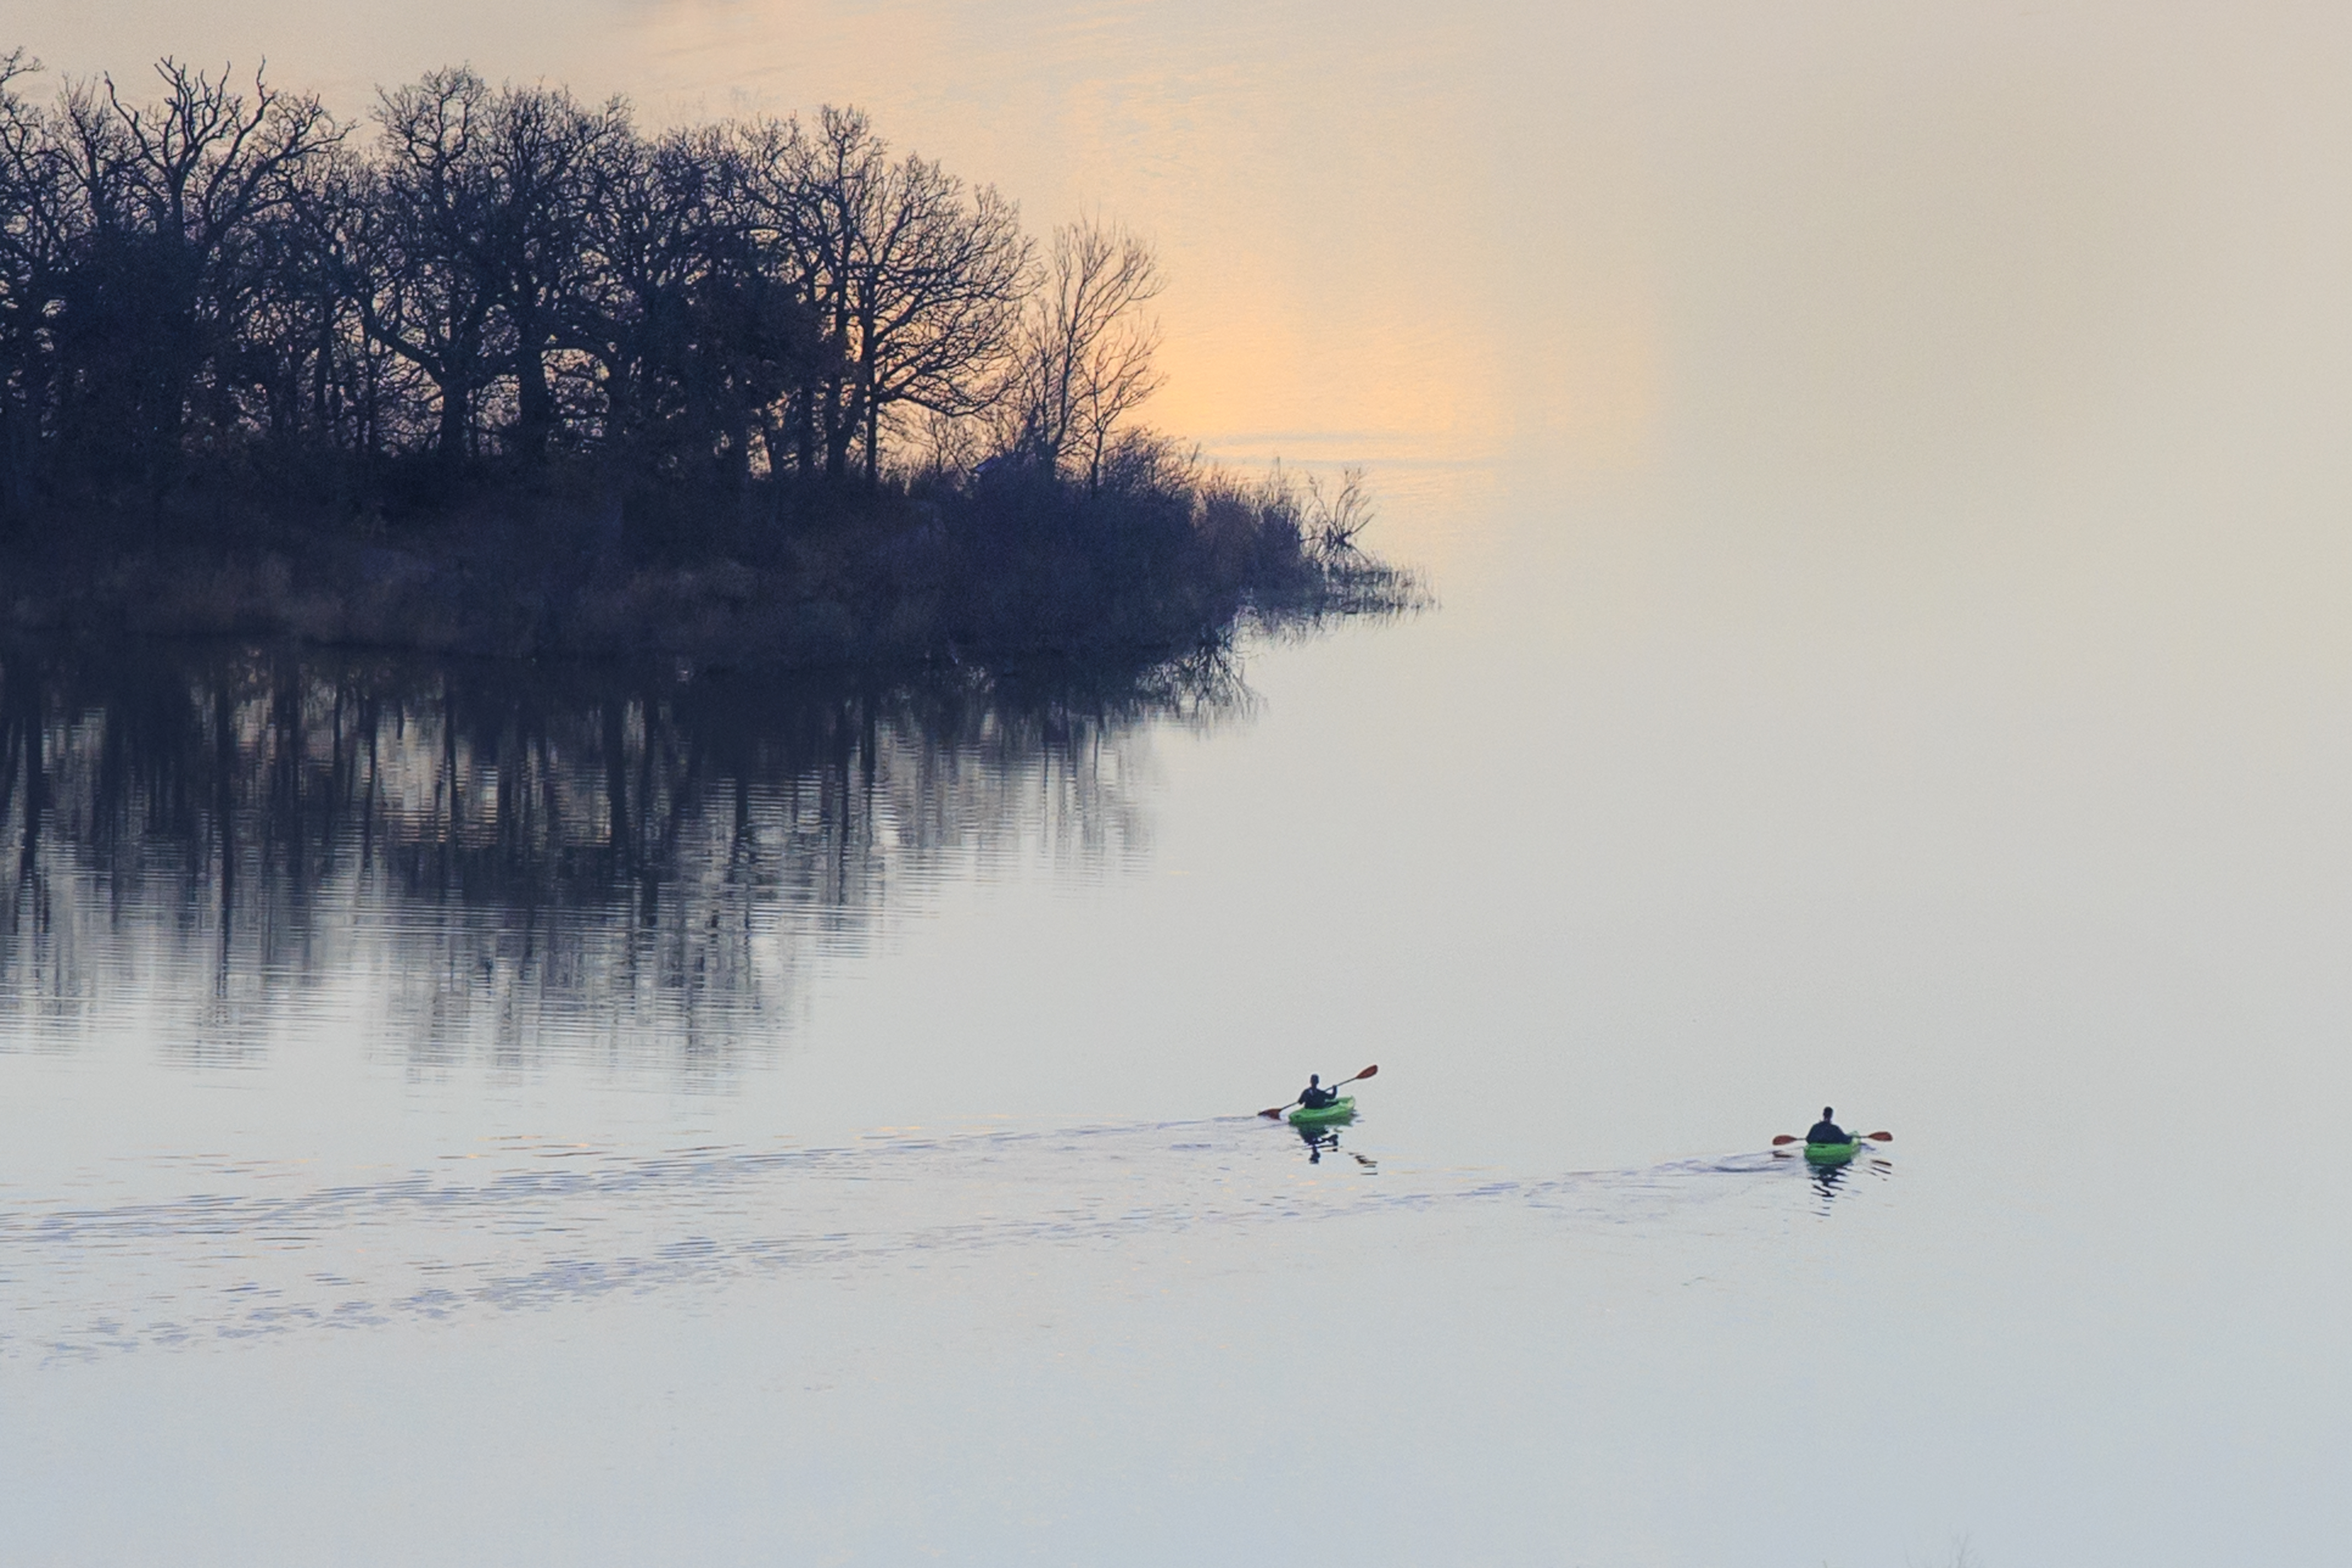
mountain, snow, winter, weather, kayak, season, oklahoma, larrysmith, wichitamountains, lakequanahparker, atmospheric phenomenon, atmosphere of earth